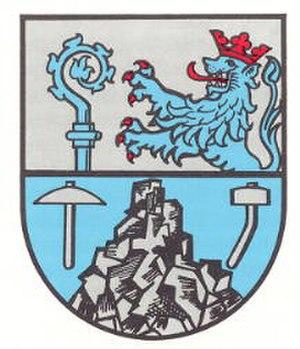
Rammelsbach est une municipalité de la Verbandsgemeinde d'Altenglan, dans l'arrondissement de Kusel, en Rhénanie-Palatinat, dans l'ouest de l'Allemagne.